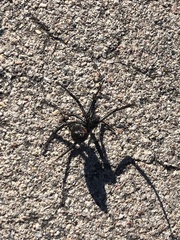
Species: Lactrodectus_hesperus